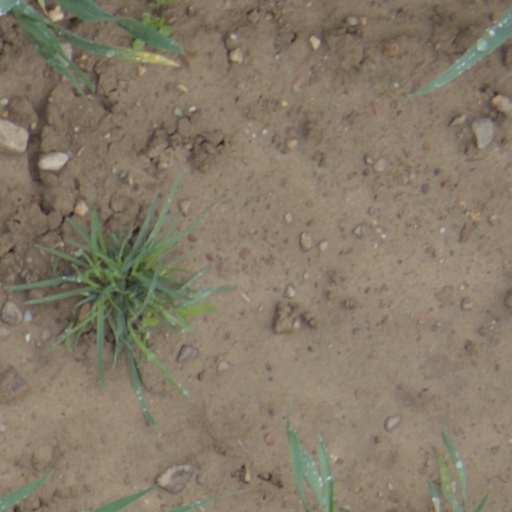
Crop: wheat